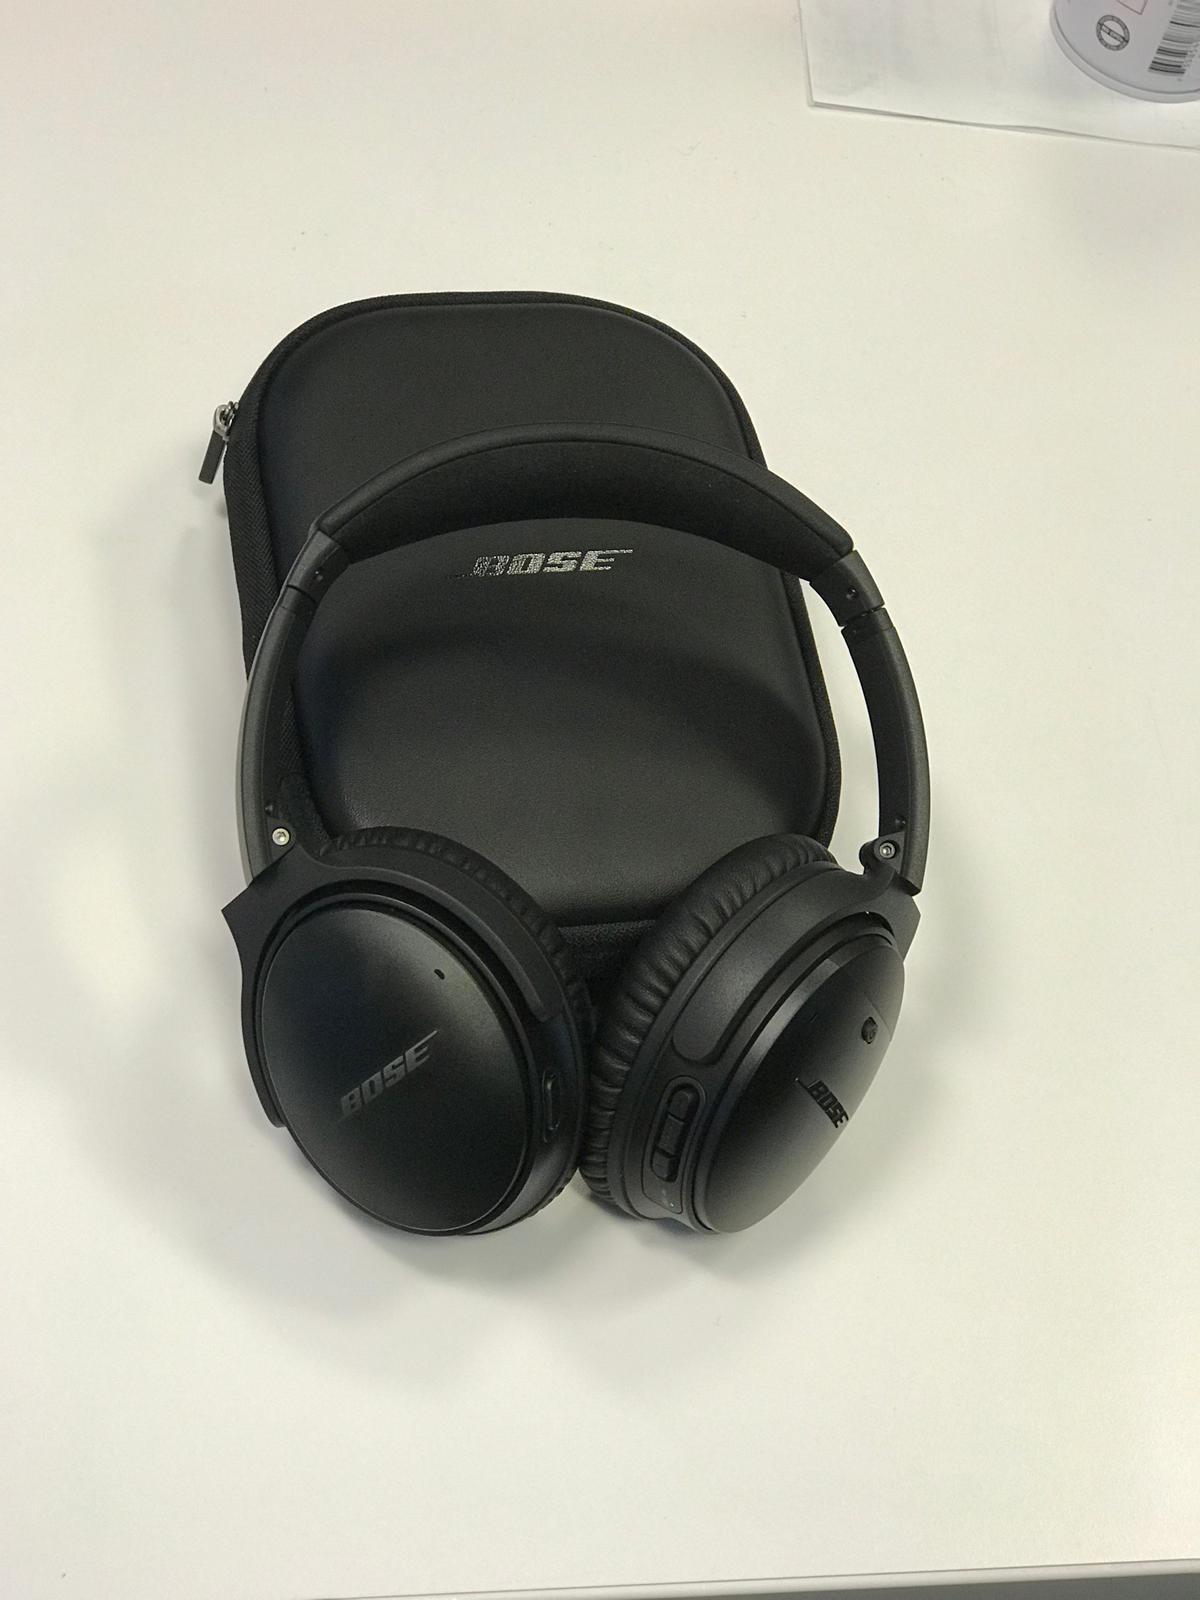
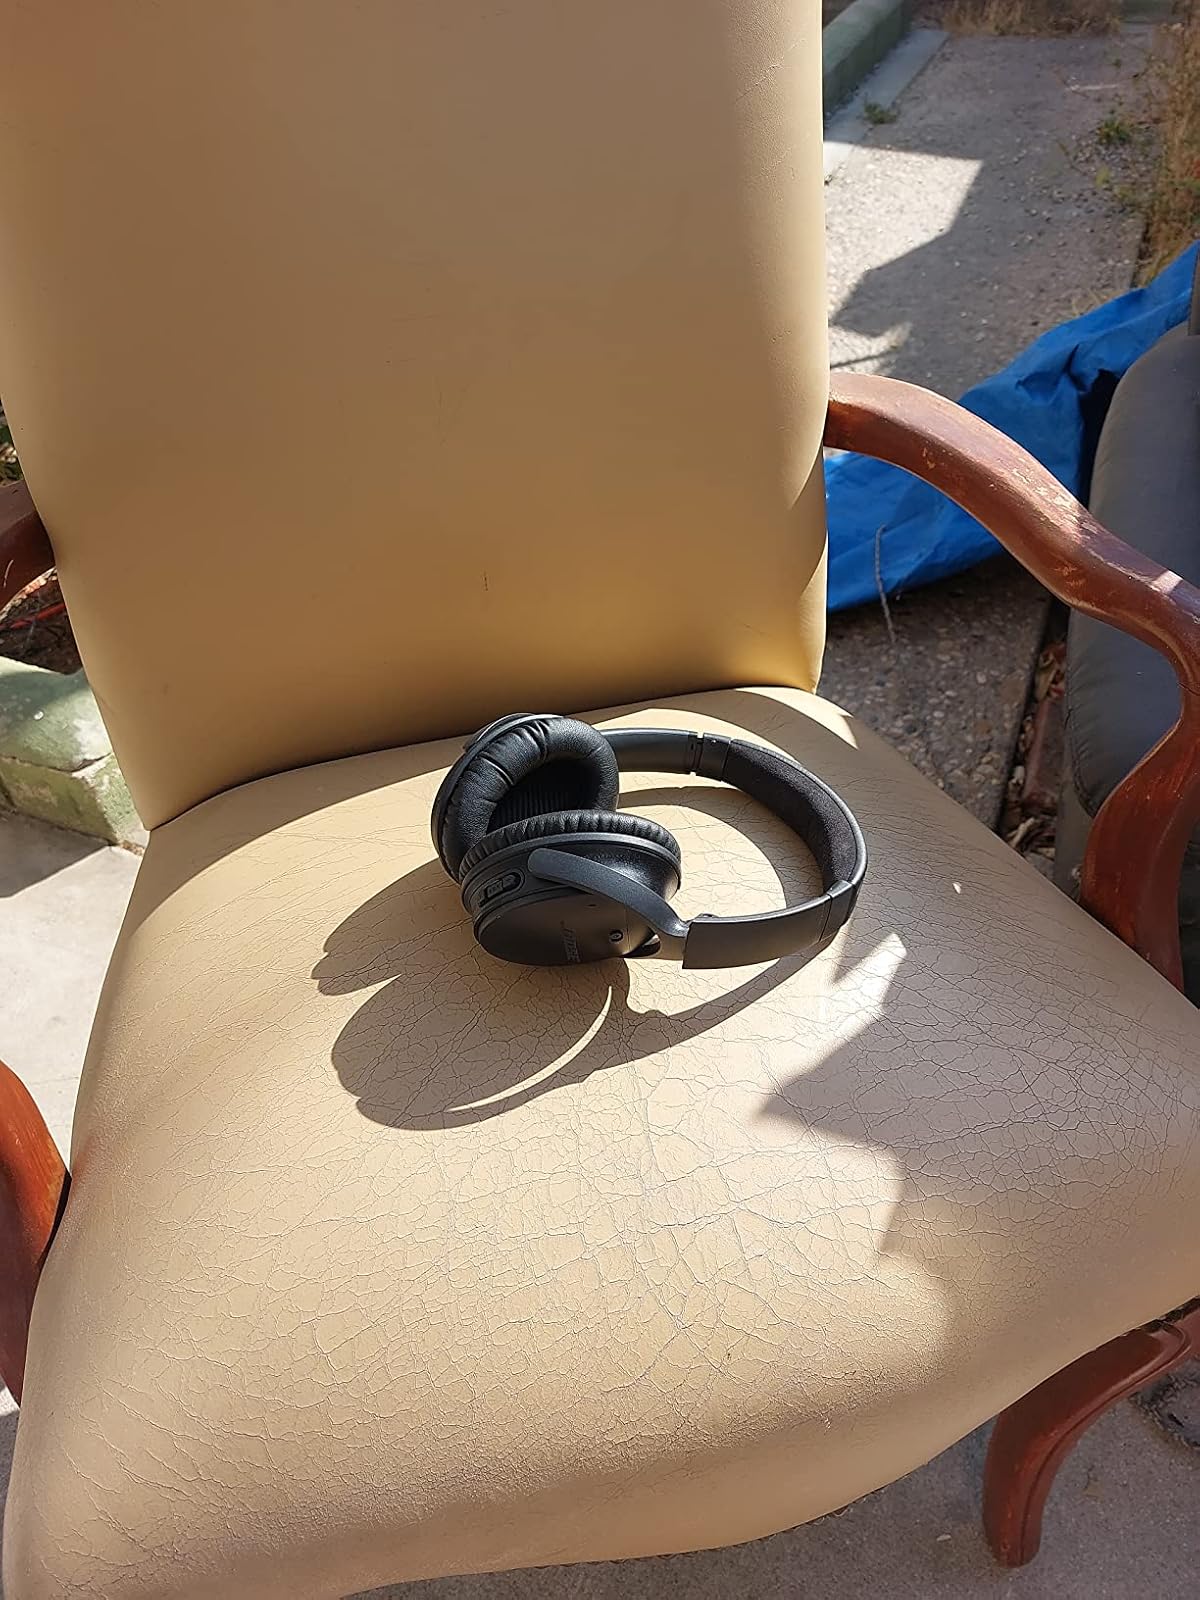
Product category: headphones
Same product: yes